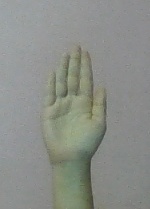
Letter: seen